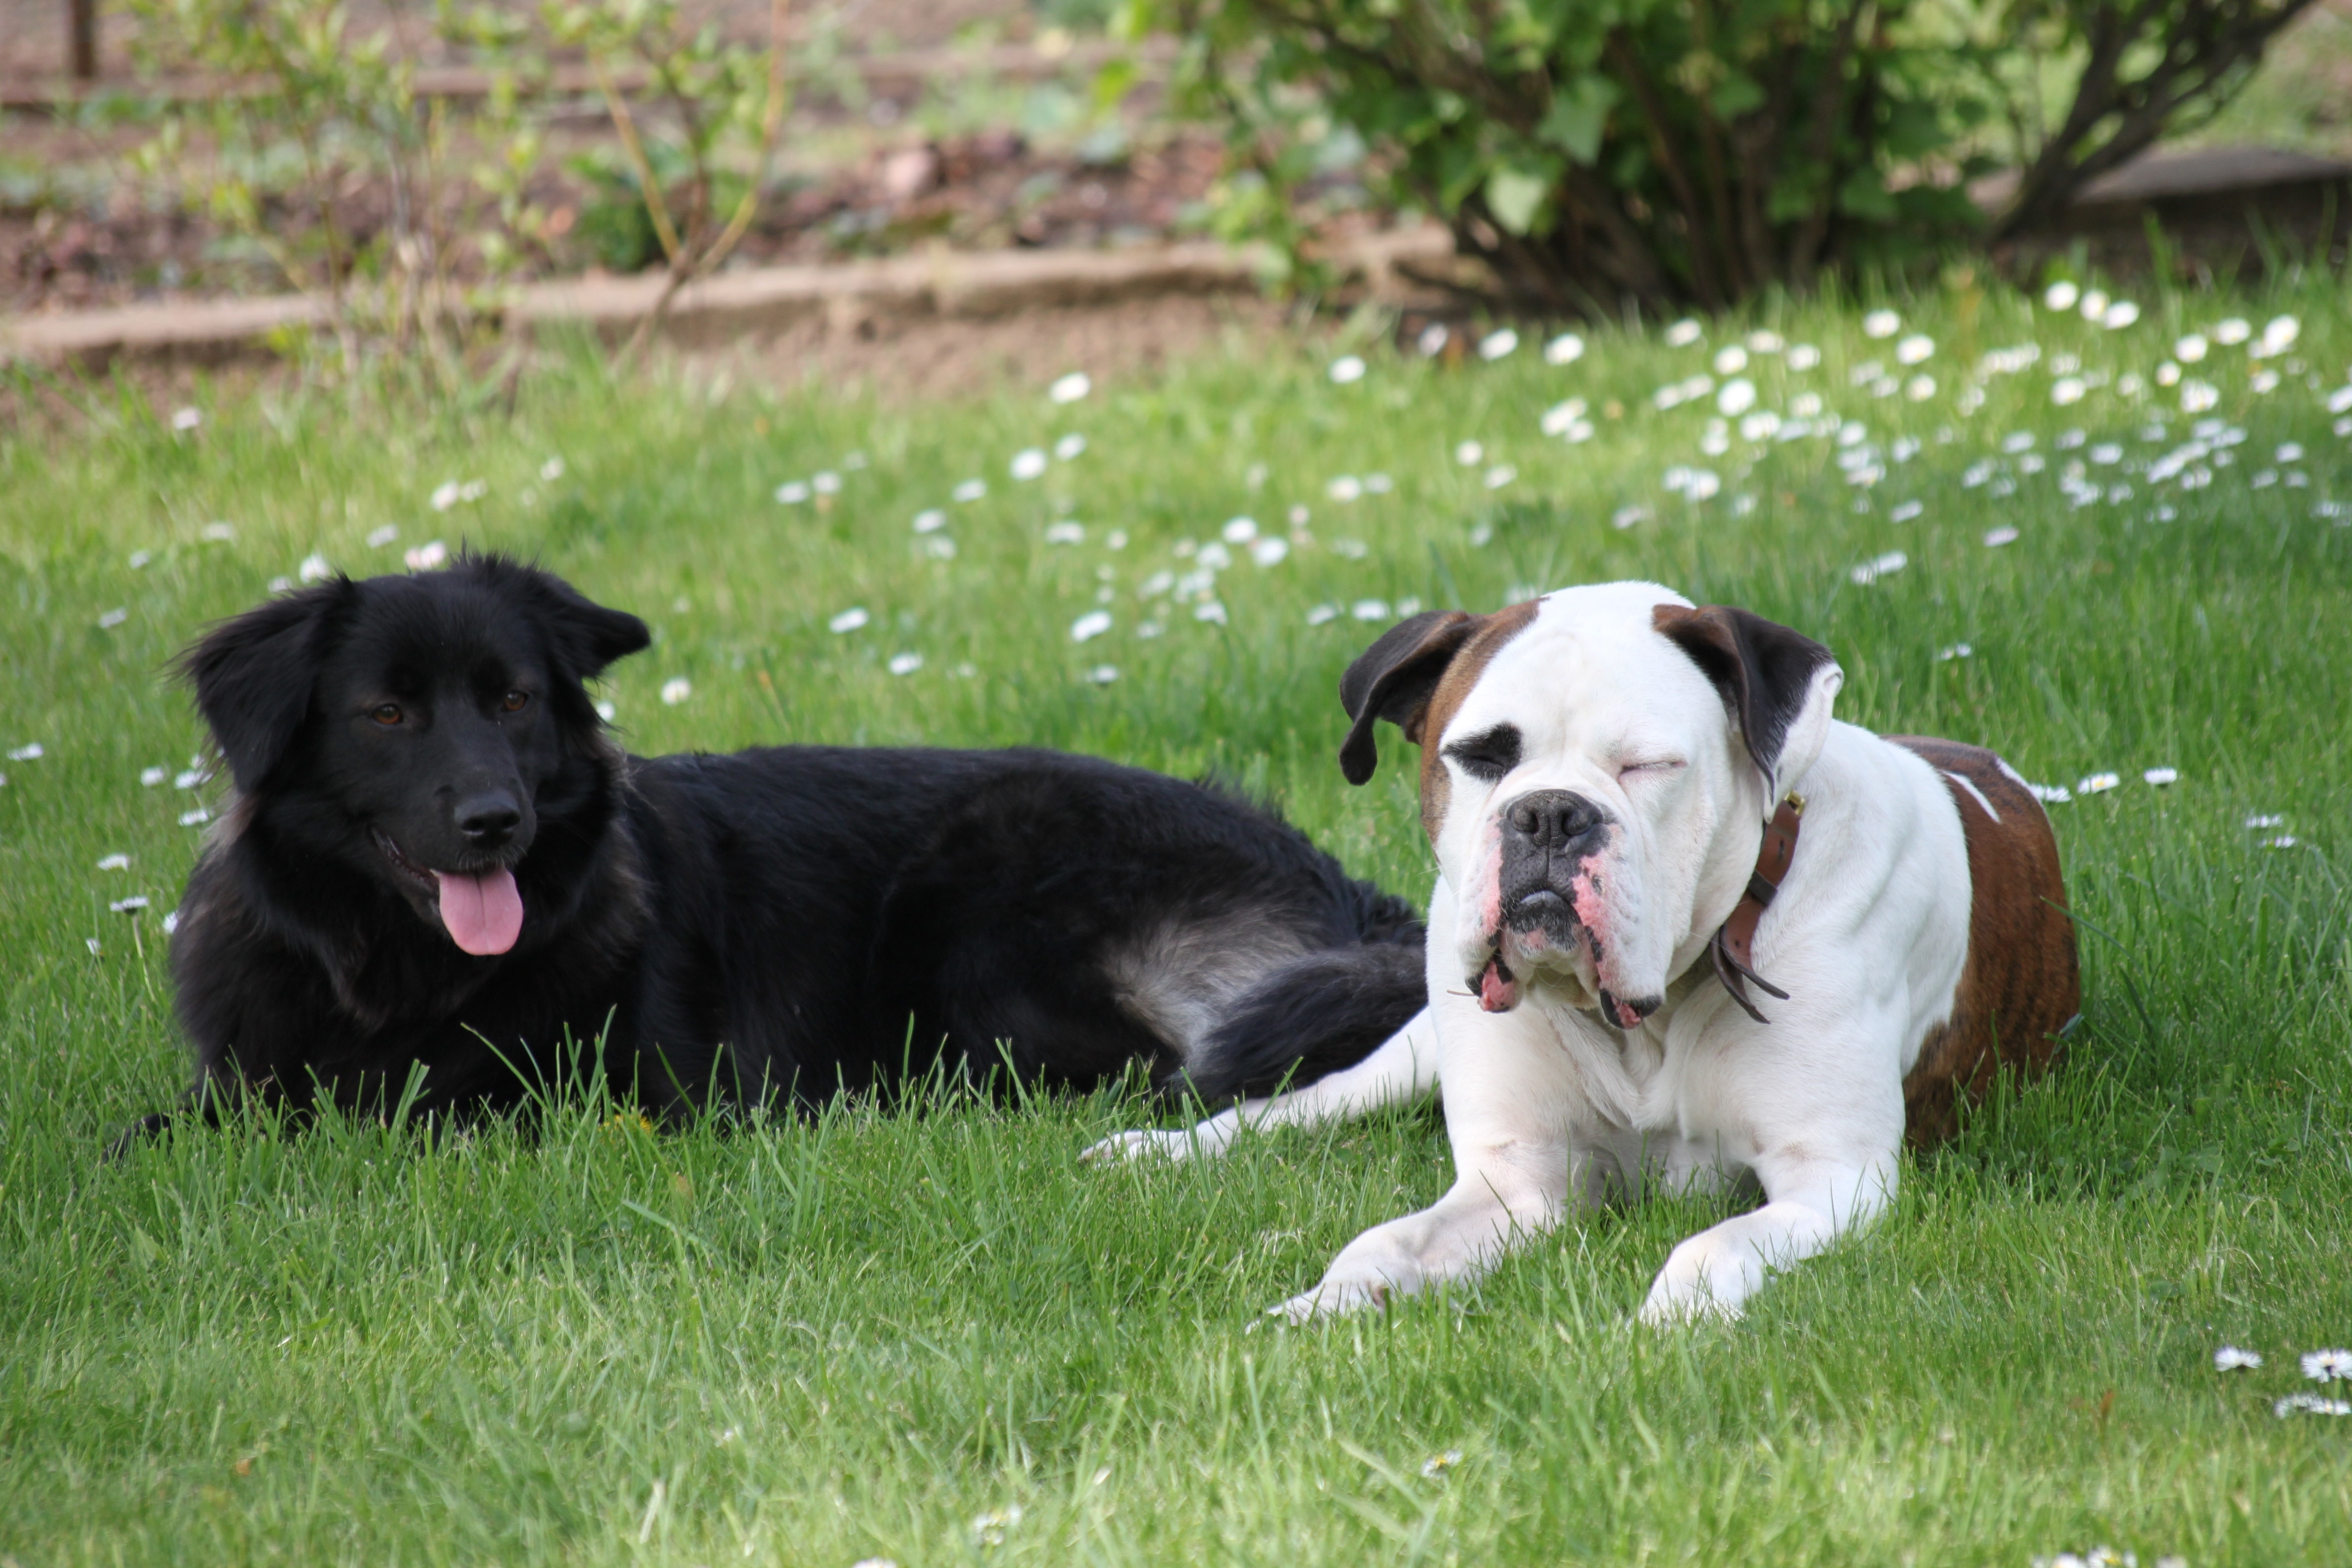
nature, grass, meadow, play, puppy, dog, animal, mammal, boxer, dogs, vertebrate, rush, dog breed, concerns, dog look, german boxer, dog like mammal